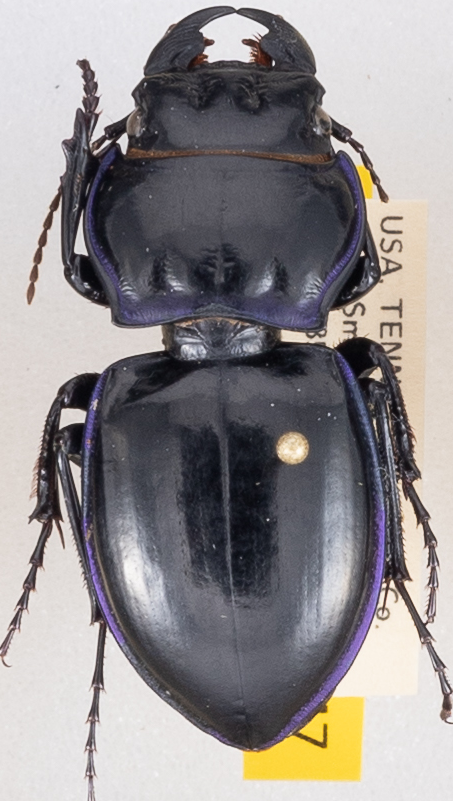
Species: Pasimachus punctulatus
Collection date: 2021-08-31
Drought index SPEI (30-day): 1.93
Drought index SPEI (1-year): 1.22
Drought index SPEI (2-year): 2.09